Revolutionary Yiddishland

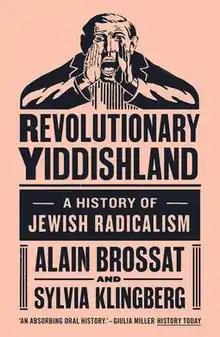
Cover of the English edition

Revolutionary Yiddishland: A History of Jewish Radicalism is a book written by Alain Brossat and Sylvie Klingberg about the history of Jews in leftist movements in the 20th century. First published in French in 1983, an English translation of the second edition was published by Verso Books in 2016.